Saigō Takamori

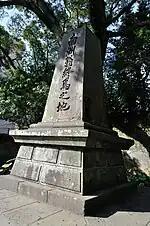
Monument marking the spot where Saigō Takamori died on Shiroyama, Kagoshima.

On the morning of 24 September 1877, the imperial army launched its final assault on Shiroyama. Vastly outnumbered and outgunned, Saigō's forces were quickly overwhelmed. During the fighting, Saigō was severely wounded in the hip and abdomen by a bullet. According to the most widely accepted accounts and legends, Saigō, unable to proceed, committed ritual suicide ("seppuku"). He turned to his close associate Beppu Shinsuke and said, "Shinsuke, I think this place will do. Please be my second ("kaishakunin")." Saigō then calmly faced east towards the Imperial Palace, bent his head, and Beppu severed his head with a single sword stroke. Saigō's autopsy, however, revealed no wounds to his abdomen consistent with "seppuku", suggesting he was likely too crippled by his gunshot wounds to perform the ritual and was beheaded by Beppu to prevent capture or a less honorable death.